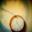
Label: clock